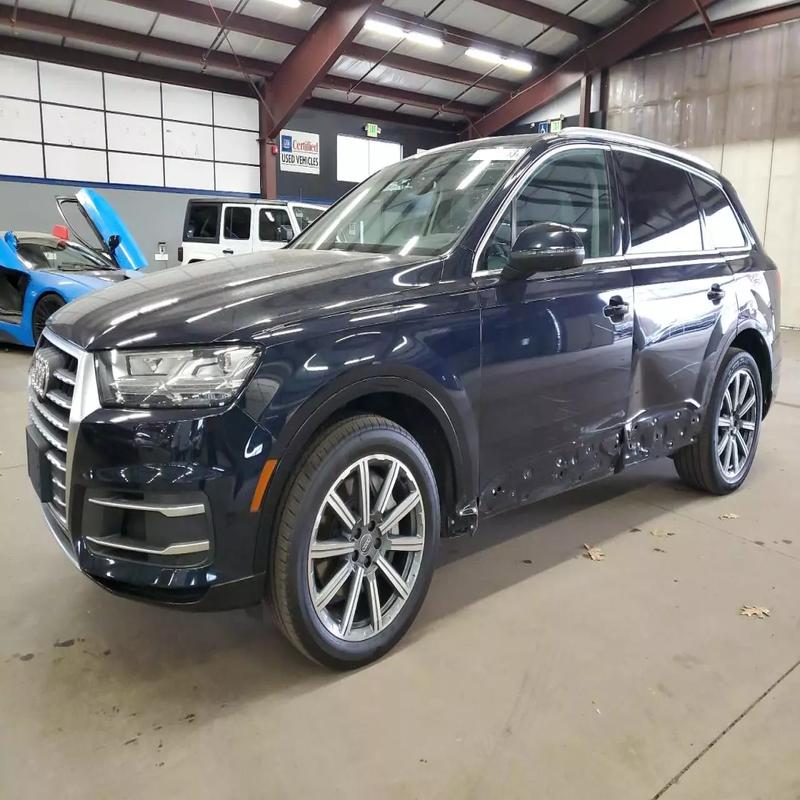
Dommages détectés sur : porte avant gauche, porte arrière gauche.
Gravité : mineur